I Do (2012 American film)

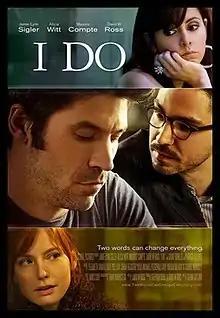
Film poster

I Do is a 2012 American drama film, directed by Glenn Gaylord and written and produced by David W. Ross. The film stars Ross as Jack Edwards, a gay artist from England living and working in New York City. Following the death of his brother Peter (Grant Bowler), he enters into a green card marriage with his lesbian best friend Ali (Jamie-Lynn Sigler) so that he can stay in the country to help his widowed sister-in-law Mya (Alicia Witt), but is then forced to confront the unequal status of same-sex marriage as he meets and falls in love with Mano (Maurice Compte).